Confession of Peter

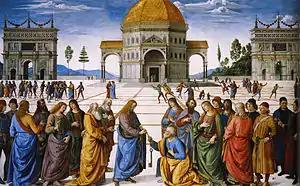
Pietro Perugino's "Christ Giving the Keys to St. Peter", c. 1482

And I say also unto thee, That thou art Peter, and upon this rock I will build my church; and the gates of hell shall not prevail against it. And I will give unto thee the keys of the kingdom of heaven.